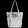
Label: Bag